Al-Husayni family

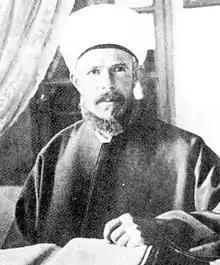
Kamil al-Husayni was the Grand Mufti of Jerusalem

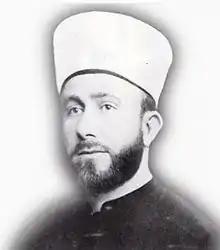
Mohammad Amin al-Husayni was the Grand Mufti of Jerusalem, and President of the Supreme Muslim Council

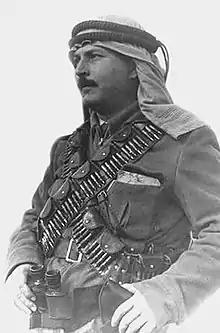
Abd al-Qadir al-Husayni led Palestinian irregular forces against the Haganah and other Jewish militias during the 1948 Arab-Israeli War. He died in combat in al-Qastal.

The Husaynis were a wealthy Yaman family that lived around the Jerusalem area in the Levant from the 18th century. Like most locals of the region, they tried to rebuild their lives following the devastation brought by Napoleon’s failed invasion of the Levant in 1799. However, by 1831 the ambitions of the Khedive Muhammad Ali Pasha grew so strong he invaded the Levant in defiance of the heavily weakened Ottoman Empire and imposed taxes so severe it caused the local population to rebel.